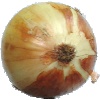
Label: Onion White 1